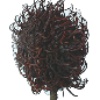
Label: Rambutan 1